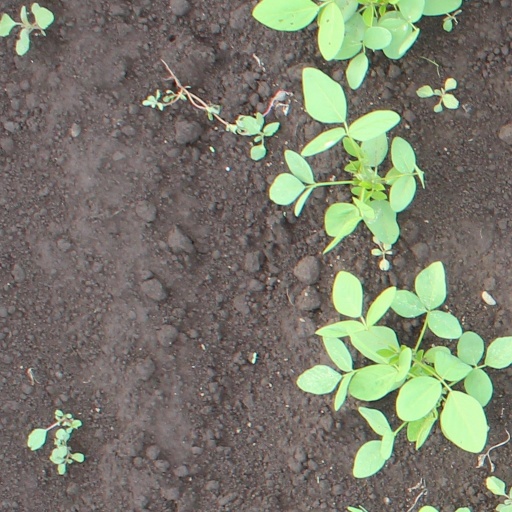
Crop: soybean